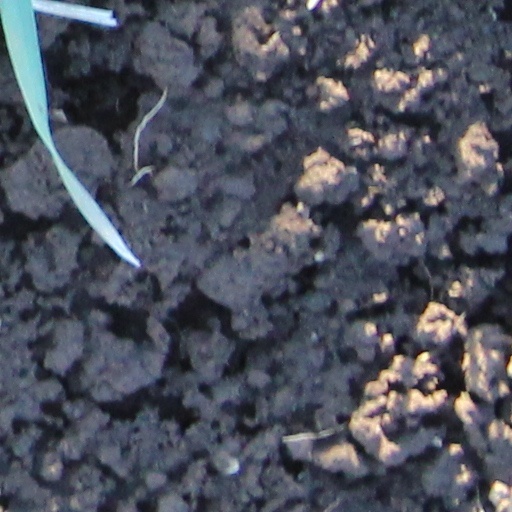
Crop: wheat